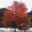
Label: maple_tree